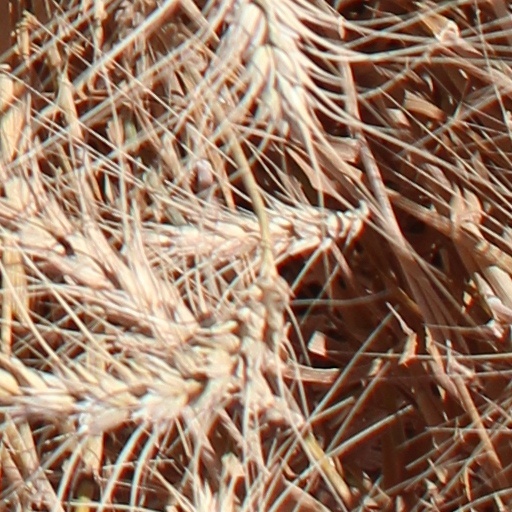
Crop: wheat